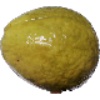
Label: Guava 1